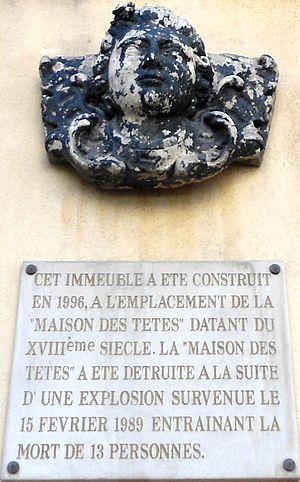
La maison des Têtes, à Toulon, était un immeuble de cinq étages, bâti au XVIIIᵉ siècle et situé sur la place à l'Huile. Elle était ainsi nommée en raison des sculptures de têtes en bois qui ornaient les linteaux des fenêtres.